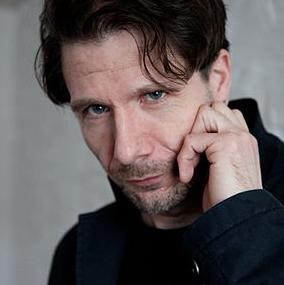
Age: 41